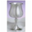
Label: cup